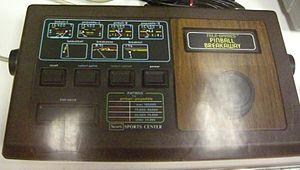
Cet article présente une liste non exhaustive de consoles de jeux vidéo de première génération. Plus de 900 y sont répertoriées.
La Video Pinball est une console de jeux vidéo dédiée, sortie en 1978. Conçue par Atari Inc. en tant que borne d'arcade puis comme console de salon.